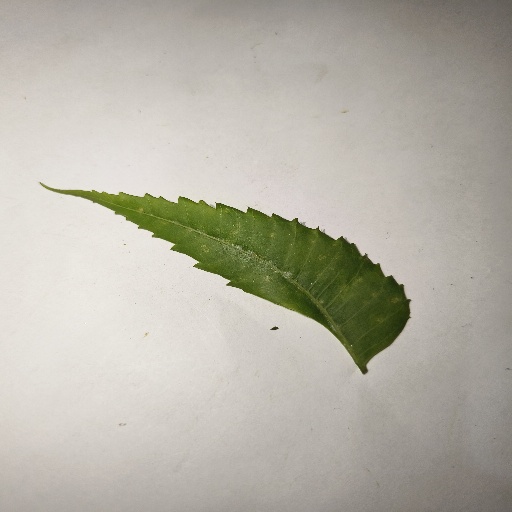
Species: Neem
Leaf condition: Healthy Leaf